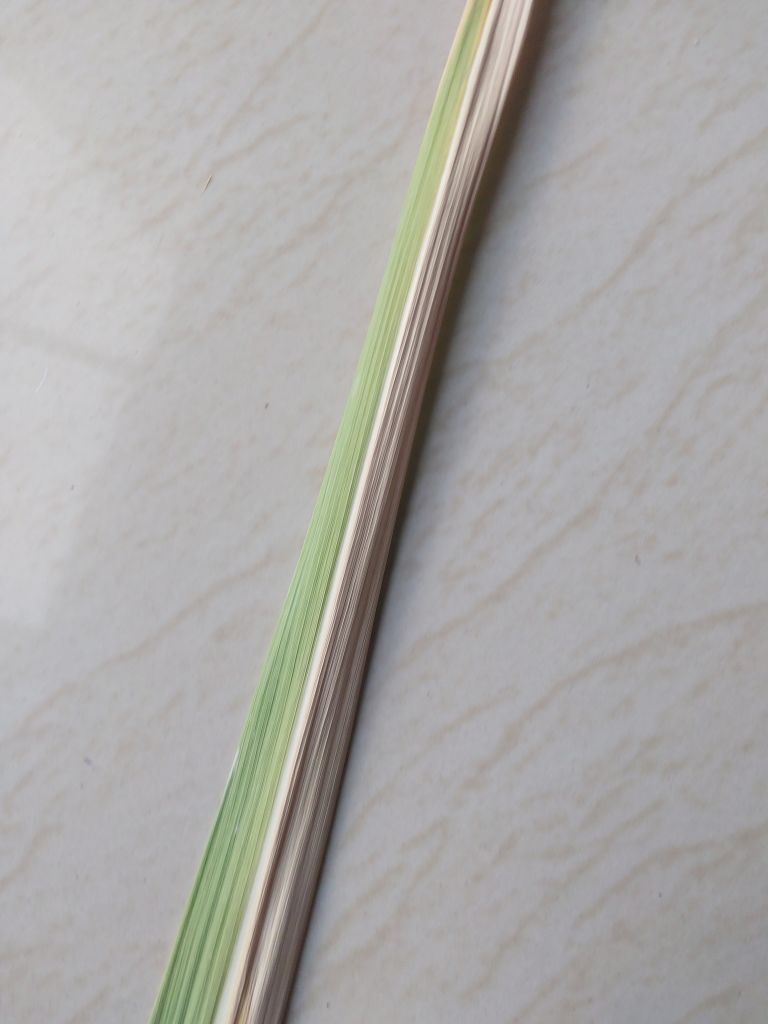
Label: Banded Chlorosis